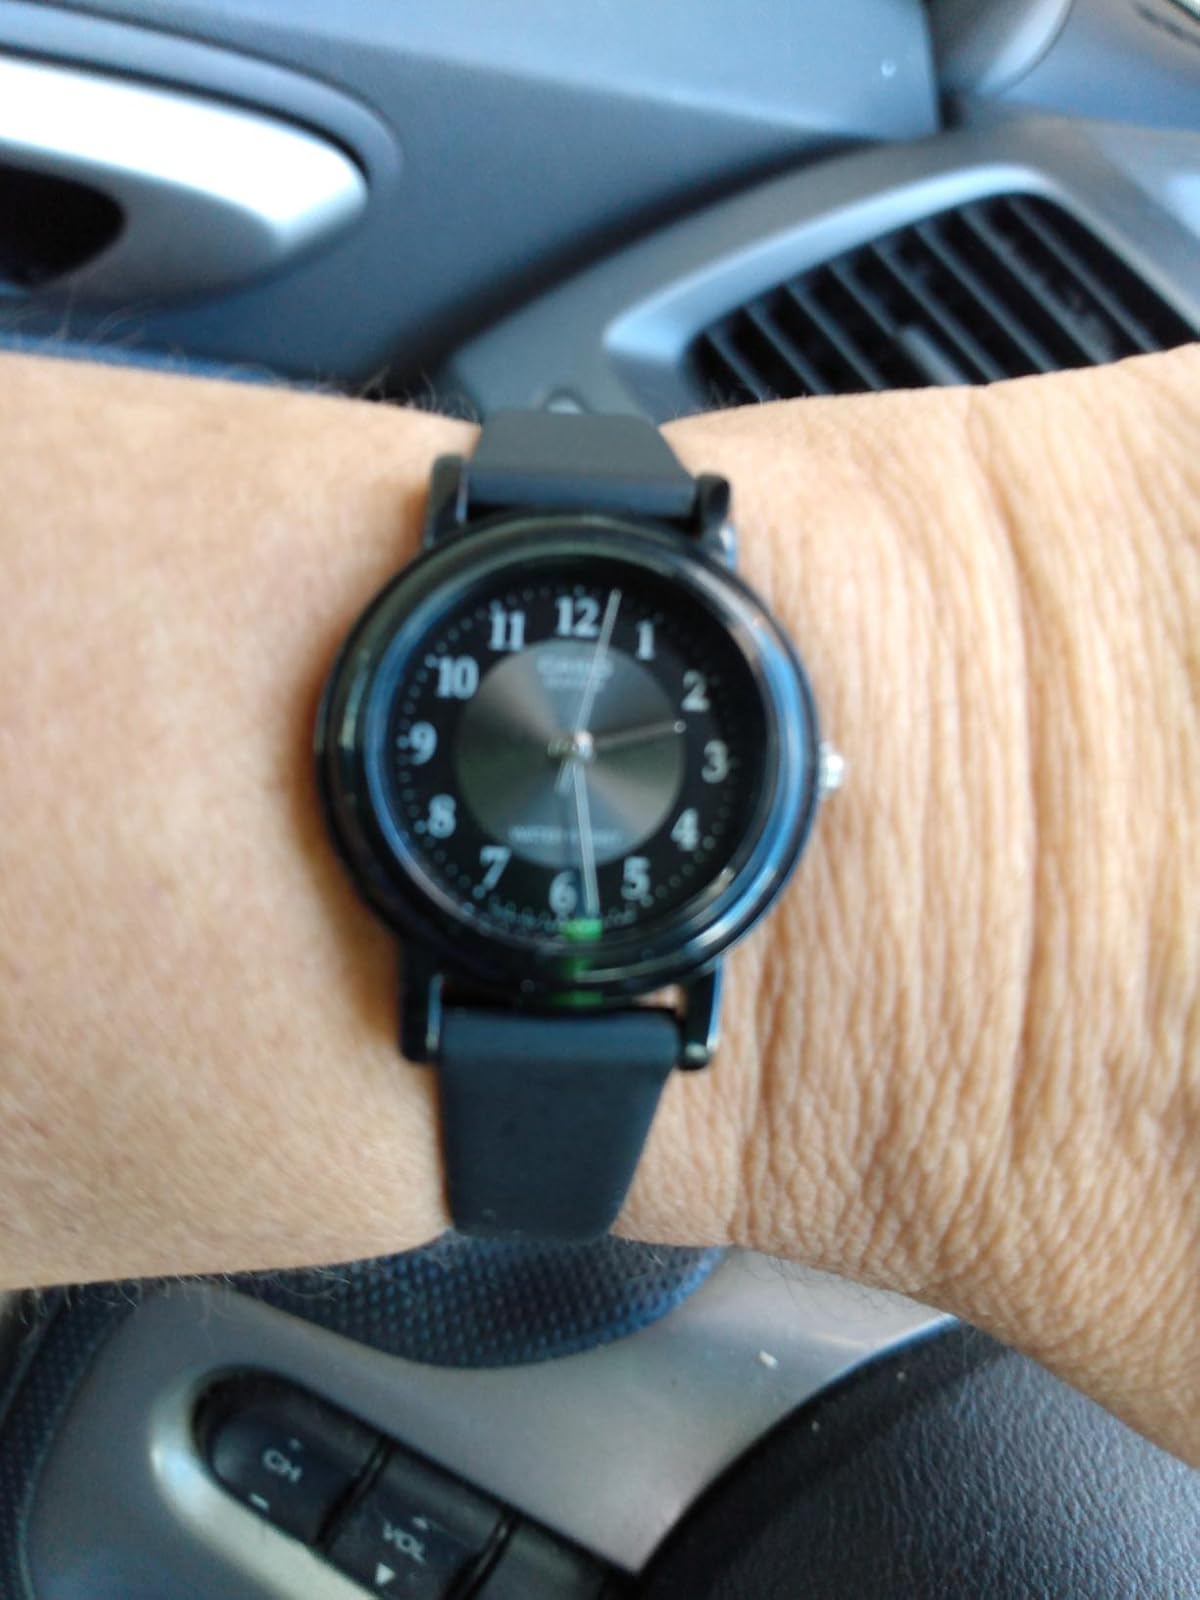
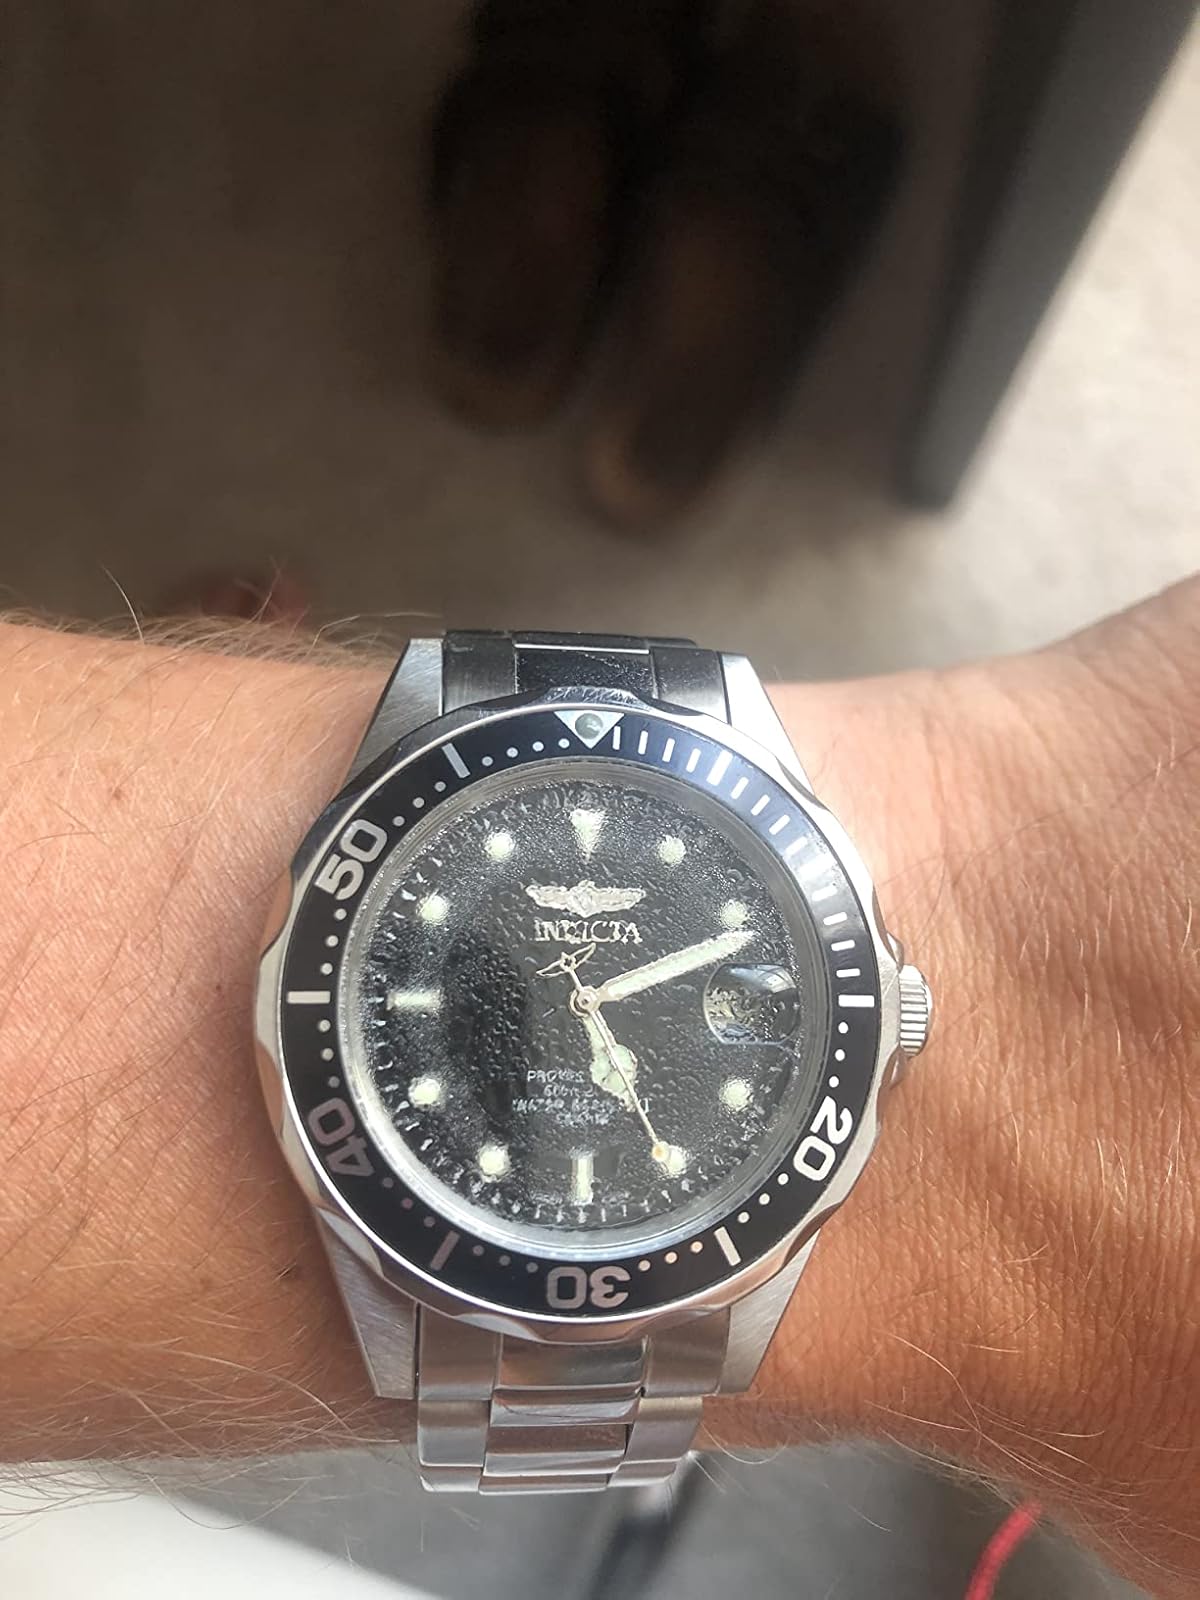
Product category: accessories_watch
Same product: no